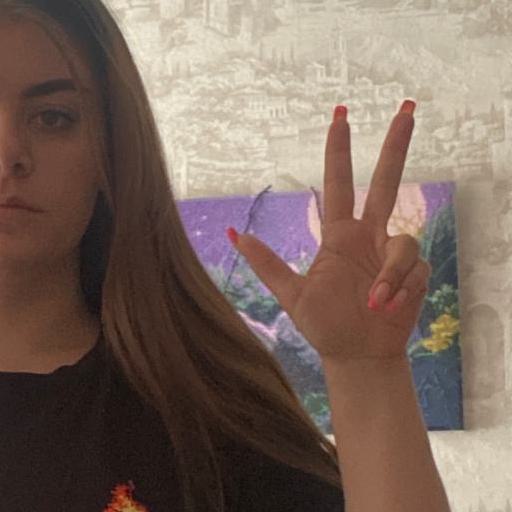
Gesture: three2